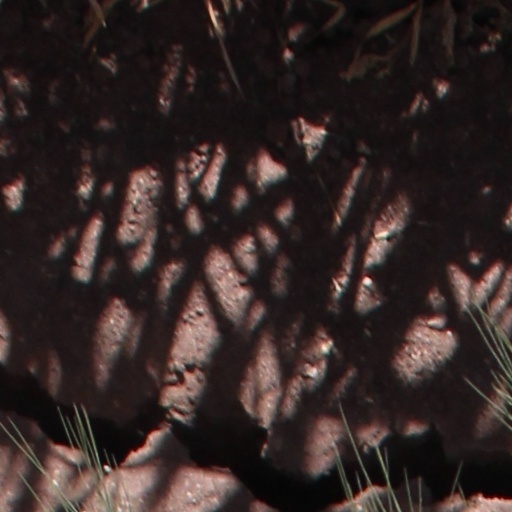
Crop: wheat